Tripod (laboratory)

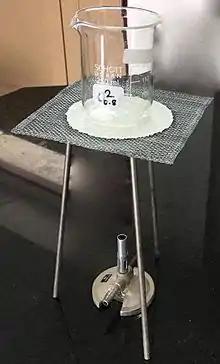
Laboratory tripod used in an experiment

A laboratory tripod is most commonly used in middle and high schools for basic heating experiments. However, tripods and bunsen burners have been made obsolete by hot plates, which are considered to be safer since there is no direct contact with the flame.